USS Von Steuben (SSBN-632)

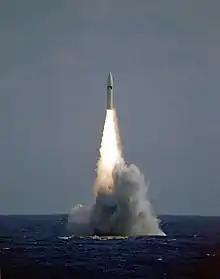
Polaris missile launch

During the autumn of 1964, the "Von Steuben" completed two shakedown cruises — one for each crew — and a period of antisubmarine warfare training between the two cruises. On 22 December 1964, her Gold Crew fired her first Polaris ballistic missile on the Atlantic Missile Range before returning to Newport News for Christmas. She changed crews again at the beginning of 1965, and returned to the missile range off Cape Canaveral, Florida, where the Blue Crew fired its first Polaris missile. In February 1965, after completing all initial training operations, she returned to Newport News.